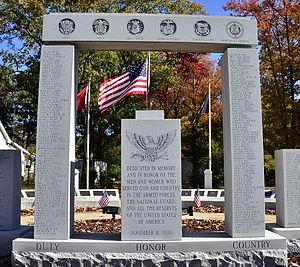
White Hall est une ville du comté de Jefferson, dans l'État de l'Arkansas. Sa population était de 5 526 habitants lors du recensement de 2010, estimée à 5 079 habitants en 2016.